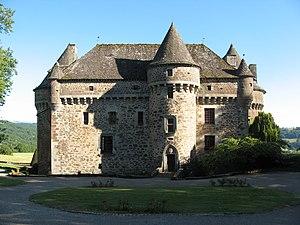
Auzers, façade nord du château This building is indexed in the Base Mérimée, a database of architectural heritage maintained by the French Ministry of Culture,
Le château d'Auzers est un château de style médiéval reconstruit au XVIᵉ siècle, situé à Auzers dans le Cantal.